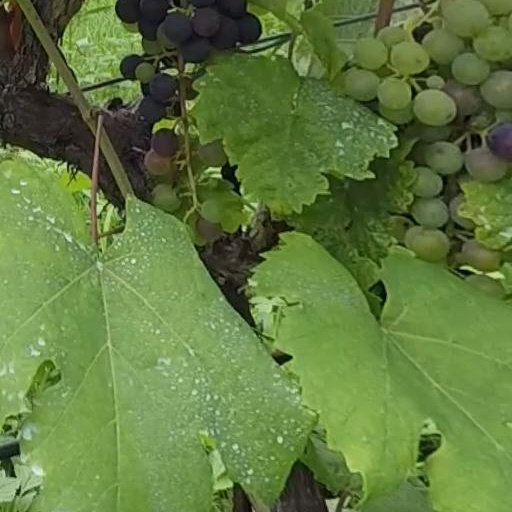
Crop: grape